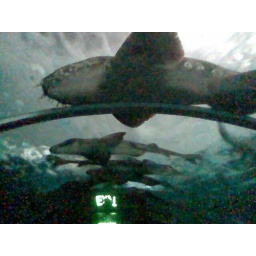
A glass tunnel under water from where you can see sharks and other big fish